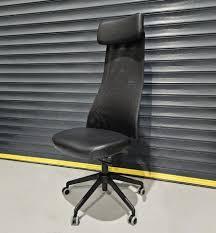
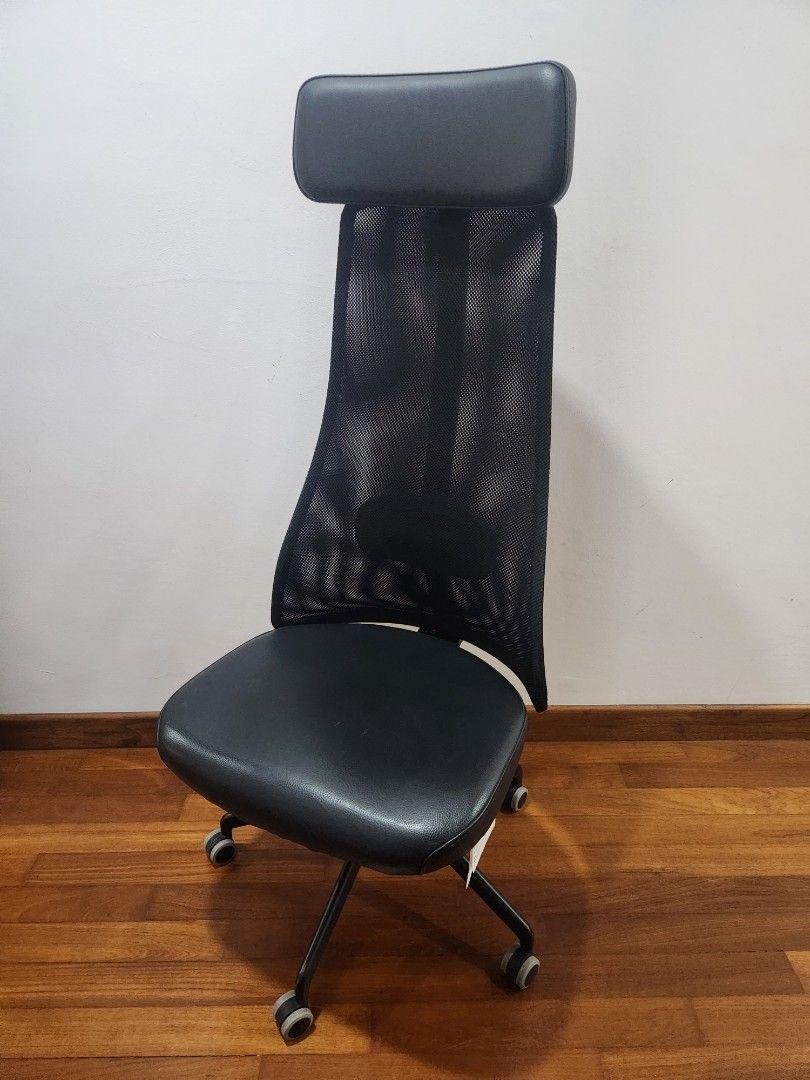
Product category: items_chair
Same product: yes